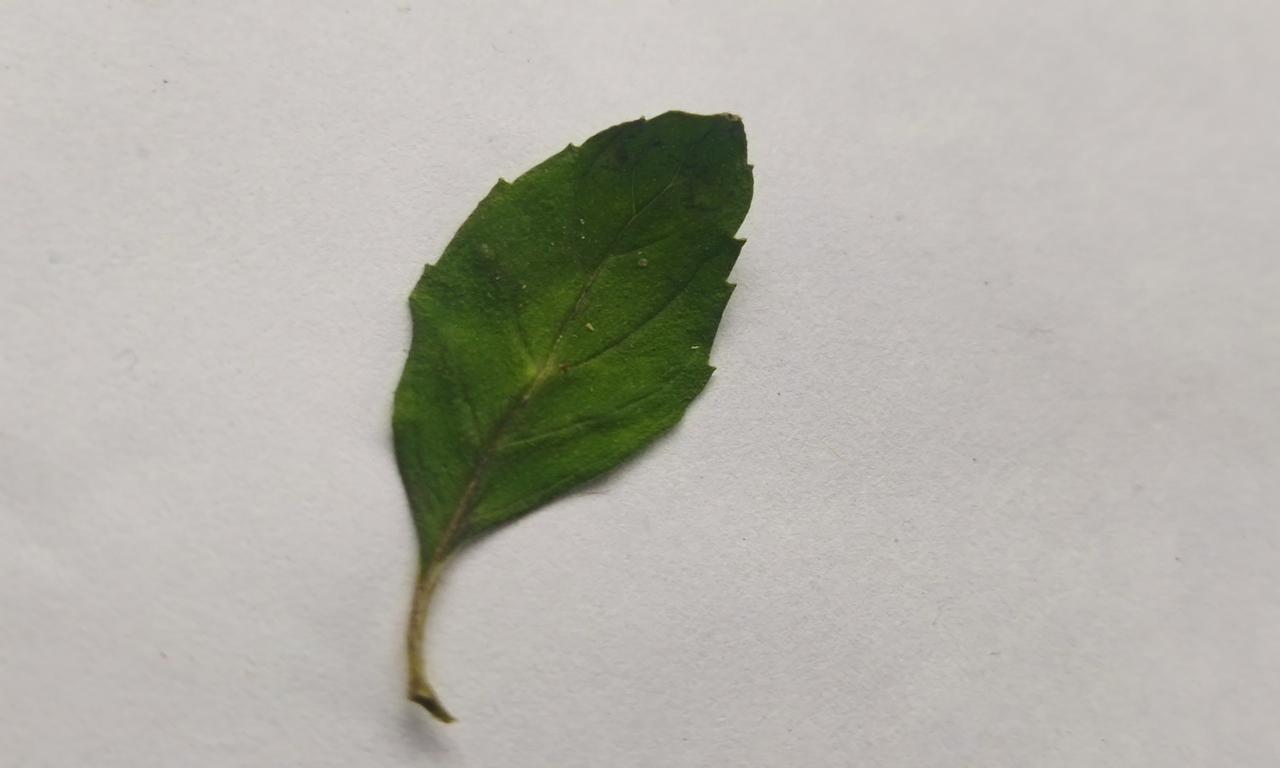
Label: Fresh